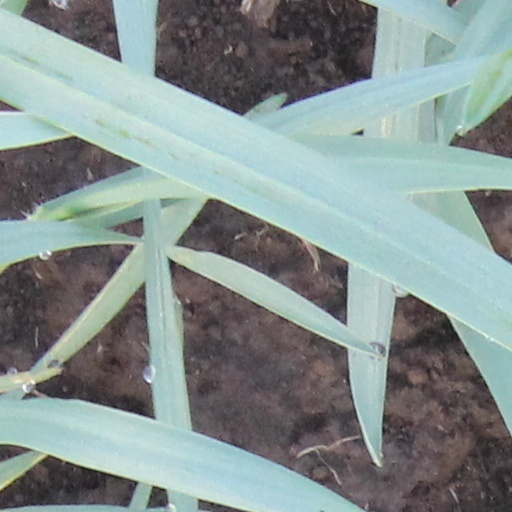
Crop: wheat